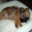
Label: dog